KORN (AM)

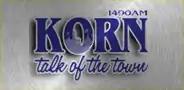
KORN News Radio 1490's former logo

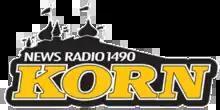
KORN News Radio 1490's previous logo

In February 2008, Riverfront Broadcasting LLC of Yankton, South Dakota reached an agreement with NRG Media to purchase this station as part of a six station deal.